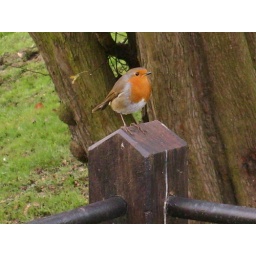
this little bird stays around the half way house and obliged me with his presence and posed beautifully.